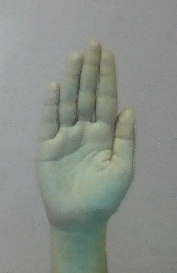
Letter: seen